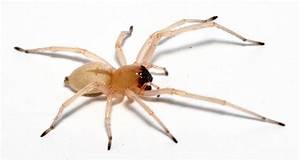
Label: spider